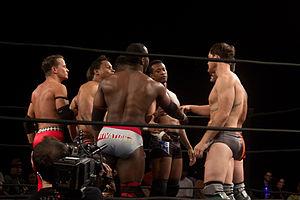
Les reDRagon (à droite) respectant le Code of Honor en septembre 2013.
Les reDRagon sont une équipe de catch composée de Bobby Fish et Kyle O'Reilly. Initialement formé à la Elite Canadian Championship Wrestling au Canada, Kyle O'Reilly fait son arrivée à la ROH en 2009 et s'associe avec Adam Cole sans réel succès avec comme mentor Davey Richards, dont les initiales ont servi pour le nom de cette équipe. De son côté, Bobby Fish s'entraîne au Japon et lutte à la Pro Wrestling NOAH avant d'intégrer la ROH en 2007.
Ring of Honor est une fédération indépendante de catch professionnel basée à Bristol aux États-Unis. Elle a été créée en 2002 par Rob Feinstein et Gabe Sapolsky. Jusqu’en 2011, la fédération était la propriété de Cary Silkin avant d’être vendue au Sinclair Broadcast Group en mai 2011.